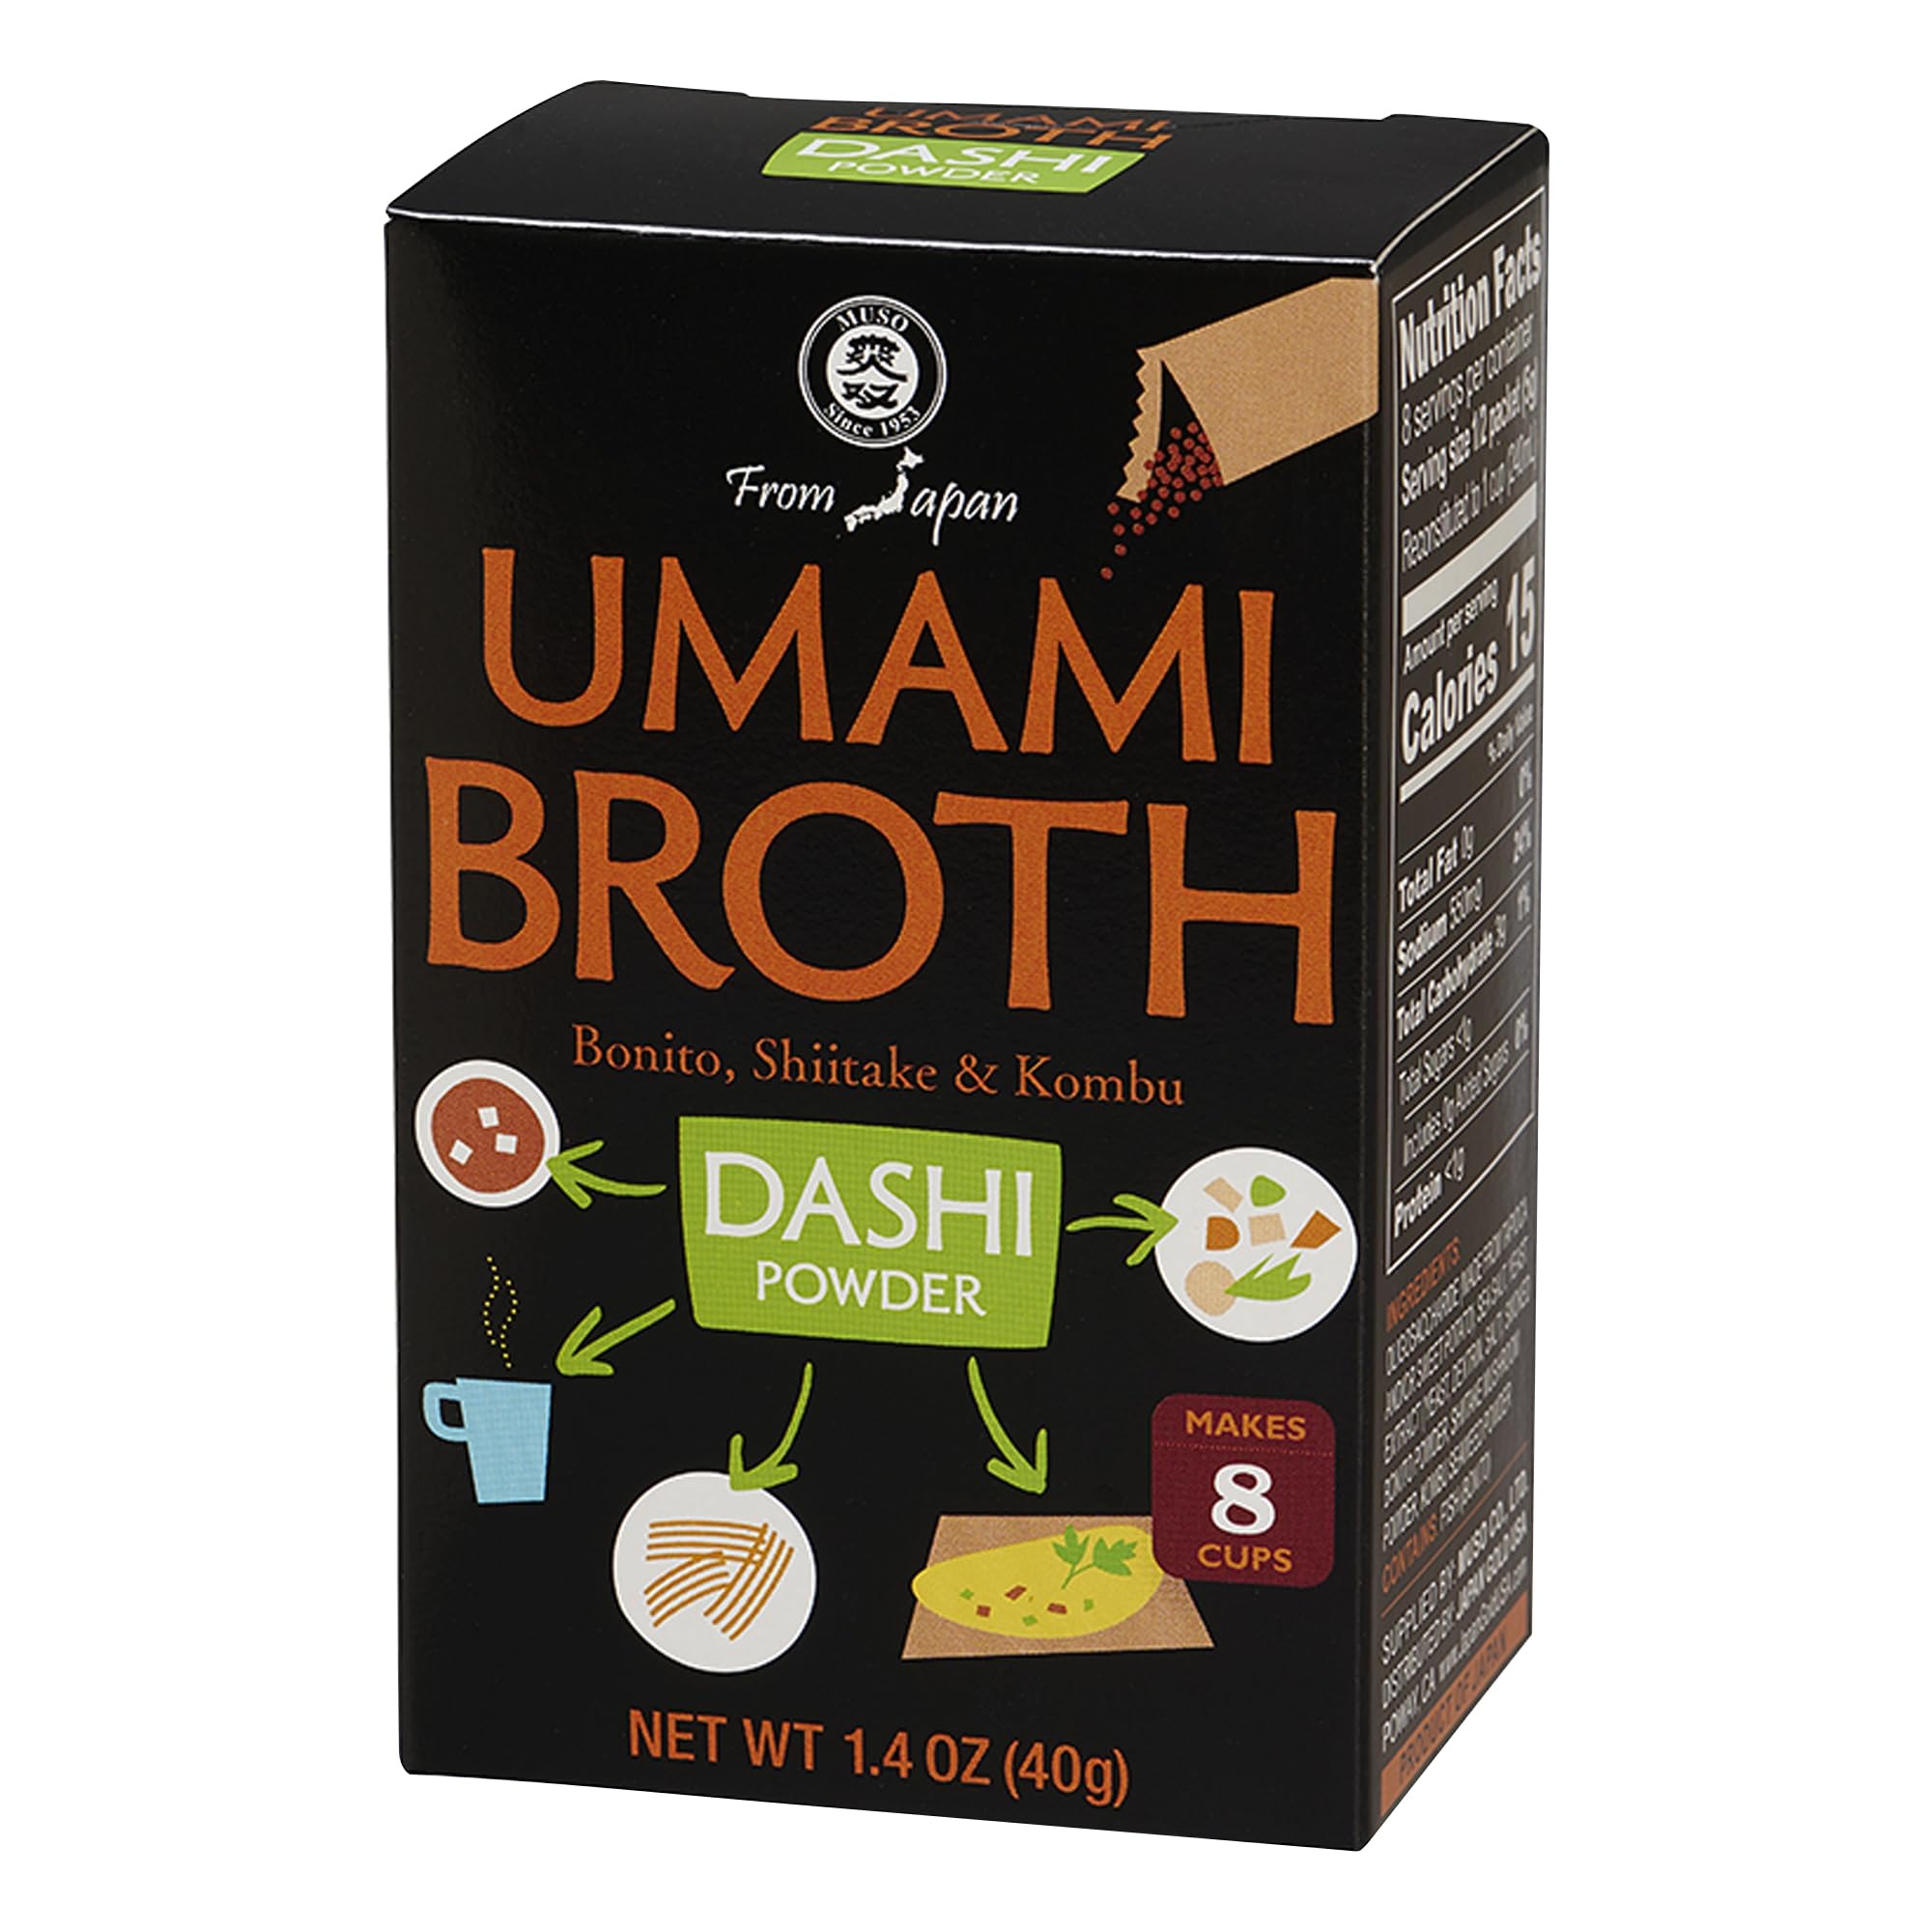
Item Name: Muso From Japan - Umami Broth Dashi Powder, Vegan - 1.4oz, 4 Sachets (Pack of 1)
Bullet Point 1: Rich Umami Boost: Infuse your meals with a rich and savory umami flavor that elevates every dish, enhancing the complexity and taste of soups, broths, and stews for a more delightful culinary experience.
Bullet Point 2: Genuine Japanese Taste: Experience the rich flavors of Japan with this premium dashi powder made from premium bonito. Ideal for adding depth and traditional flavor to soups, ramen, stews, and more dishes.
Bullet Point 3: Convenient Sachets: Each sachet is pre-portioned to deliver consistent, balanced flavor every time. These sachets make it easy to use and store, ensuring you always have a quality seasoning on hand.
Bullet Point 4: Versatile Seasoning: This dashi powder is ideal for various dishes, from traditional soups and broths to stir-fries and marinades. It enhances any meal, providing a deep, delicious umami burst every time.
Bullet Point 5: Quick & Easy Preparation: Save time with this dashi powder that dissolves quickly in hot water, allowing you to create a flavorful soup base or seasoning in just minutes, with minimal effort required.
Value: 1.4
Unit: Ounce

Price: 11.7